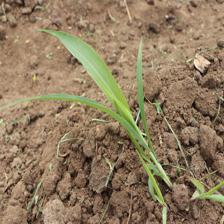
Label: Sorghum